2010–2014 Portuguese financial crisis

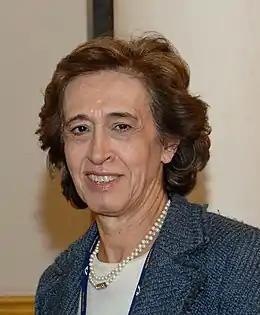
Manuela Ferreira Leite was the Minister of Finance from 2002 to 2004, in the cabinet of José Manuel Durão Barroso.

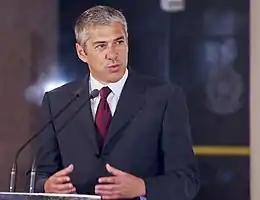
From 2005 to 2011, José Sócrates of the Socialist Party (PS) was the prime minister and the leader of the Portuguese Government.

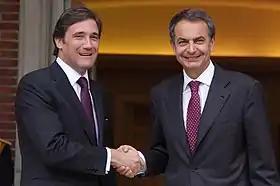
Prime Ministers Pedro Passos Coelho (left) from Portugal (in office since 21 June 2011 after José Sócrates has called for a Portuguese bail-out in April 2011), and Rodriguez Zapatero, from Spain, in October 2011. With economic downturn and a rising unemployment rate (over 10% unemployment rate in Portugal and 20% in Spain by 2011), the two countries of the Iberian Peninsula were trapped right in the middle of the European sovereign debt crisis.

Unlike other European countries that were also severely hit by the Great Recession in the late 2000s and received bailouts in the early 2010s (such as Greece and Ireland), in Portugal the 2000s were not marked by economic growth, but instead were already a period of economic crisis, marked by stagnation, two recessions (in 2002–03 and 2008–09) and government-sponsored fiscal austerity in order to reduce the budget deficit to the limits allowed by the European Union's Stability and Growth Pact.